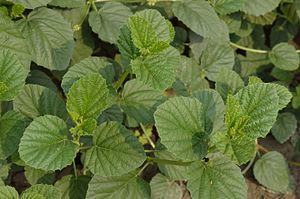
Cullen est un genre de plantes dicotylédones de la famille des Fabaceae, sous-famille des Faboideae, originaire d'Afrique, d'Asie et d'Australie, qui comprend 13 espèces acceptées.